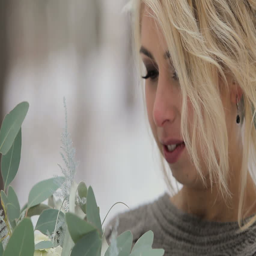
portrait of beautiful blonde girl holding a bouquet in winter snowy forest